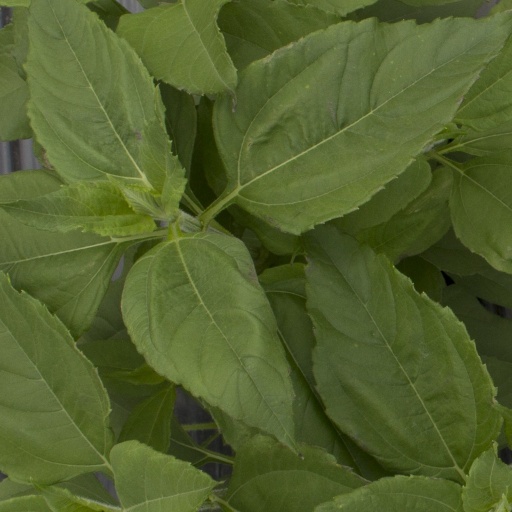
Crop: Jerusalem artichoke